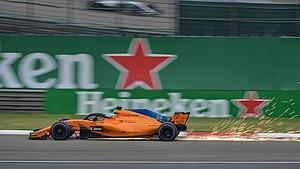
Le championnat du monde de Formule 1 2018 est la 69ᵉ édition du championnat du monde de Formule 1. Il comporte vingt-et-une courses, avec les retours au calendrier des Grands Prix de France et d'Allemagne et démarre le 25 mars en Australie, pour s'achever le 25 novembre à Abou Dabi. Il marque une évolution inédite pour l'esthétique des Formule 1 et pour la sécurité des pilotes : la présence du Halo, une structure de protection frontale du cockpit des monoplaces conçue pour protéger la tête des pilotes d'un choc avec un objet en mouvement. Le championnat des pilotes est remporté par Lewis Hamilton le 28 octobre à l'arrivée du Grand Prix du Mexique, dix-neuvième des vingt-et-une manches du championnat et celui des constructeurs par Mercedes Grand Prix pour la cinquième fois consécutive à l'arrivée de la course suivante au Brésil le 11 novembre.
Fernando Alonso Díaz, né le 29 juillet 1981 à Oviedo, est un pilote automobile espagnol, premier champion du monde de Formule 1 de l'histoire de son pays, en 2005, au volant d'une Renault, titre qu'il conserve l'année suivante avec la même écurie. Après avoir rejoint McLaren en 2007 puis être revenu chez Renault en 2008-2009, il pilote pour Ferrari de 2010 à 2014 avant de retourner chez McLaren en 2015. Fernando Alonso totalise 32 victoires en Formule 1 et deux succès aux 24 Heures du Mans lors des éditions 2018 et 2019.
McLaren Racing, fondée en 1963 par Bruce McLaren sous le nom Bruce McLaren Motor Racing Ltd, est la branche de McLaren Group chargée de l'engagement en compétition des voitures de la marque automobile britannique McLaren. L'écurie démarre en Formule 1 en 1966 avec son créateur au volant, ce qui en fait aujourd'hui la plus ancienne équipe engagée en continu dans ce championnat après Ferrari.